Surveillance

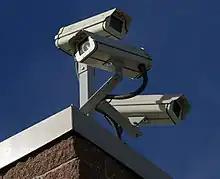
Surveillance cameras such as these are installed by the millions in many countries, and are nowadays monitored by automated computer programs instead of humans.

The vast majority of computer surveillance involves the monitoring of data and traffic on the Internet. In the United States for example, under the Communications Assistance For Law Enforcement Act, all phone calls and broadband Internet traffic (emails, web traffic, instant messaging, etc.) are required to be available for unimpeded real-time monitoring by federal law enforcement agencies.